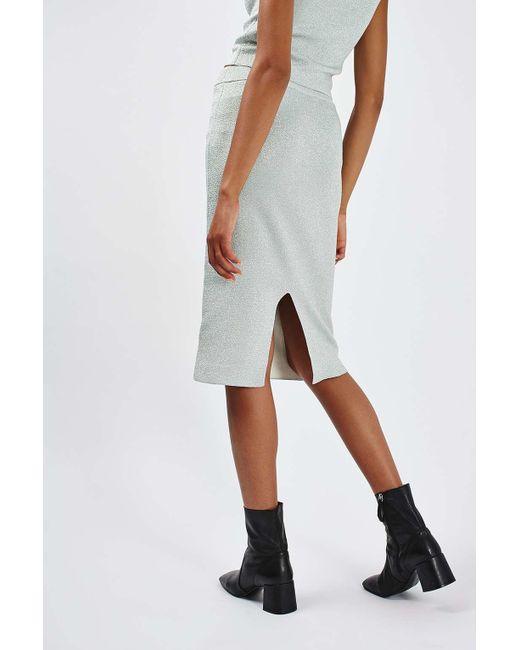
Damenrock in Weiß mit Schlitzdetail